Lekythos

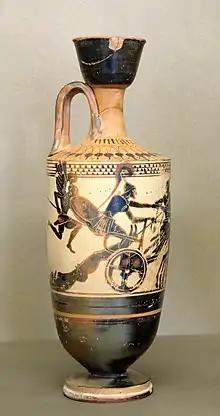
Attic white ground lekythos, , Achilles dragging the body of Hector

The lekythos was used for anointing the bodies of the dead, and many lekythoi are found in tombs. The images on lekythoi were often depictions of daily activities or rituals. Because they are so often used in funerary situations, they may also depict funerary rites, a scene of loss, or a sense of departure as a form of funerary art. These are usually outline drawings that are quite expressionless and somber. The decoration of these ceramic vessels consists of dull red and black paint. These colors may have been derived from the Bronze Age, but were not used until 530 BC in Athens. Many artists of these vessels attempted to add more color to the figures, but later abandoned the idea, which provides more of a contrast. These vessels were very popular during the 5th century BC, however, many have been found dating back to 700 BC.